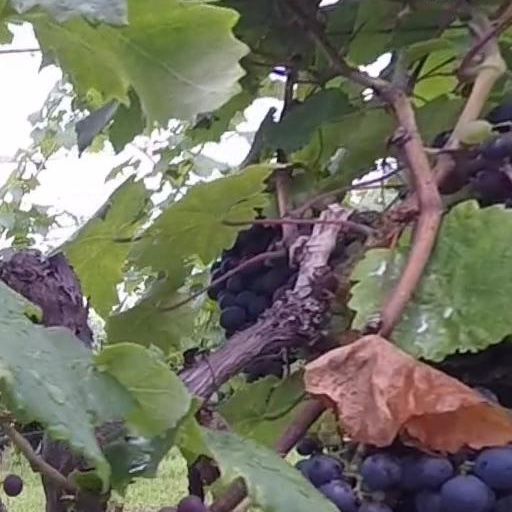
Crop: grape